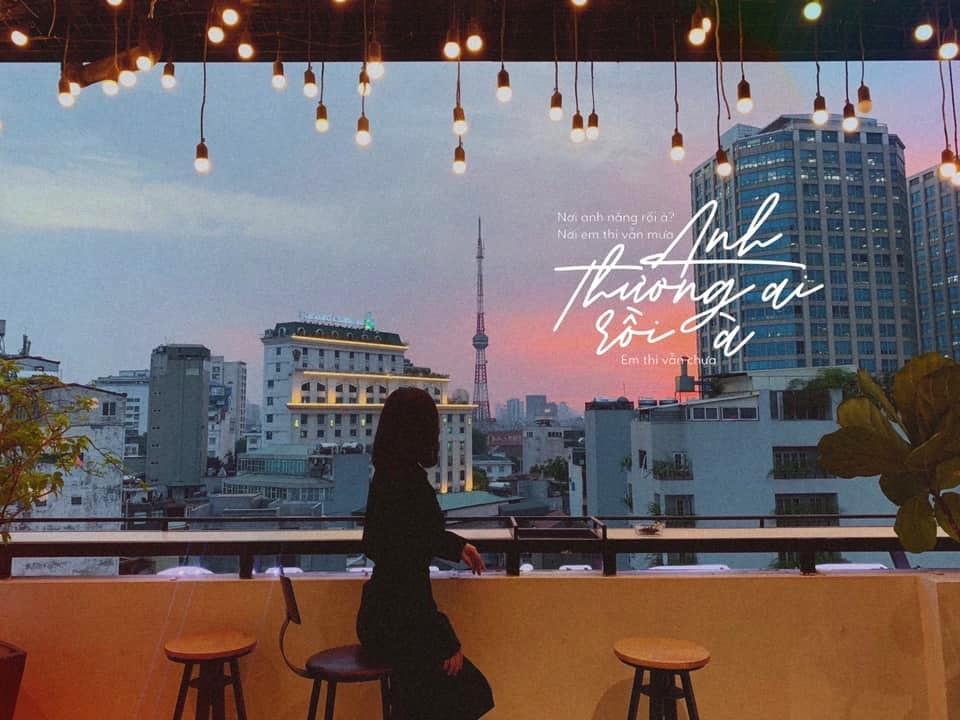
cô gái đang ngồi tựa vào lan can của một cái ban công